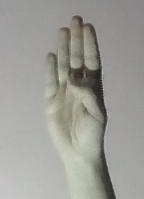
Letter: kaaf